List of tank destroyer units of the United States Army

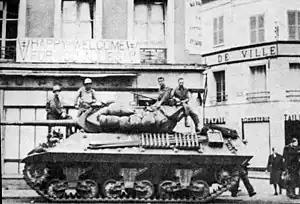
A M10 Wolverine tank destroyer of the 628th Tank Destroyer Battalion, in Dreux, Normandy during August 1944

The United States Army raised a large number of tank destroyer units during World War II.